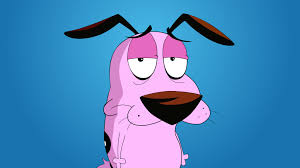
Portrait style: Cartoon Portrait